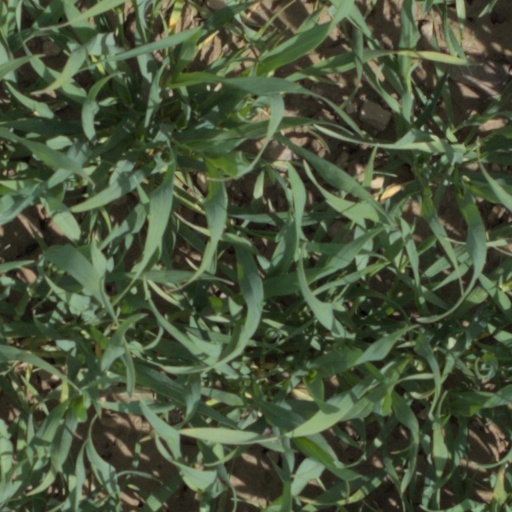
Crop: wheat